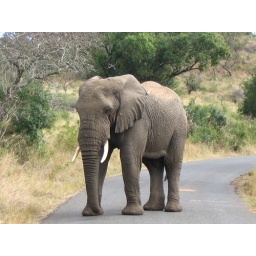
Young bull elephant crossing road in the kruger national park south africa.